To Paint or Make Love

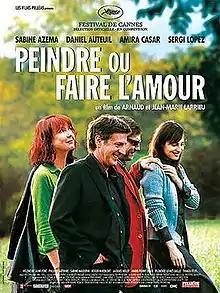
Film poster

To Paint or Make Love is a 2005 French film directed by Arnaud and Jean-Marie Larrieu.